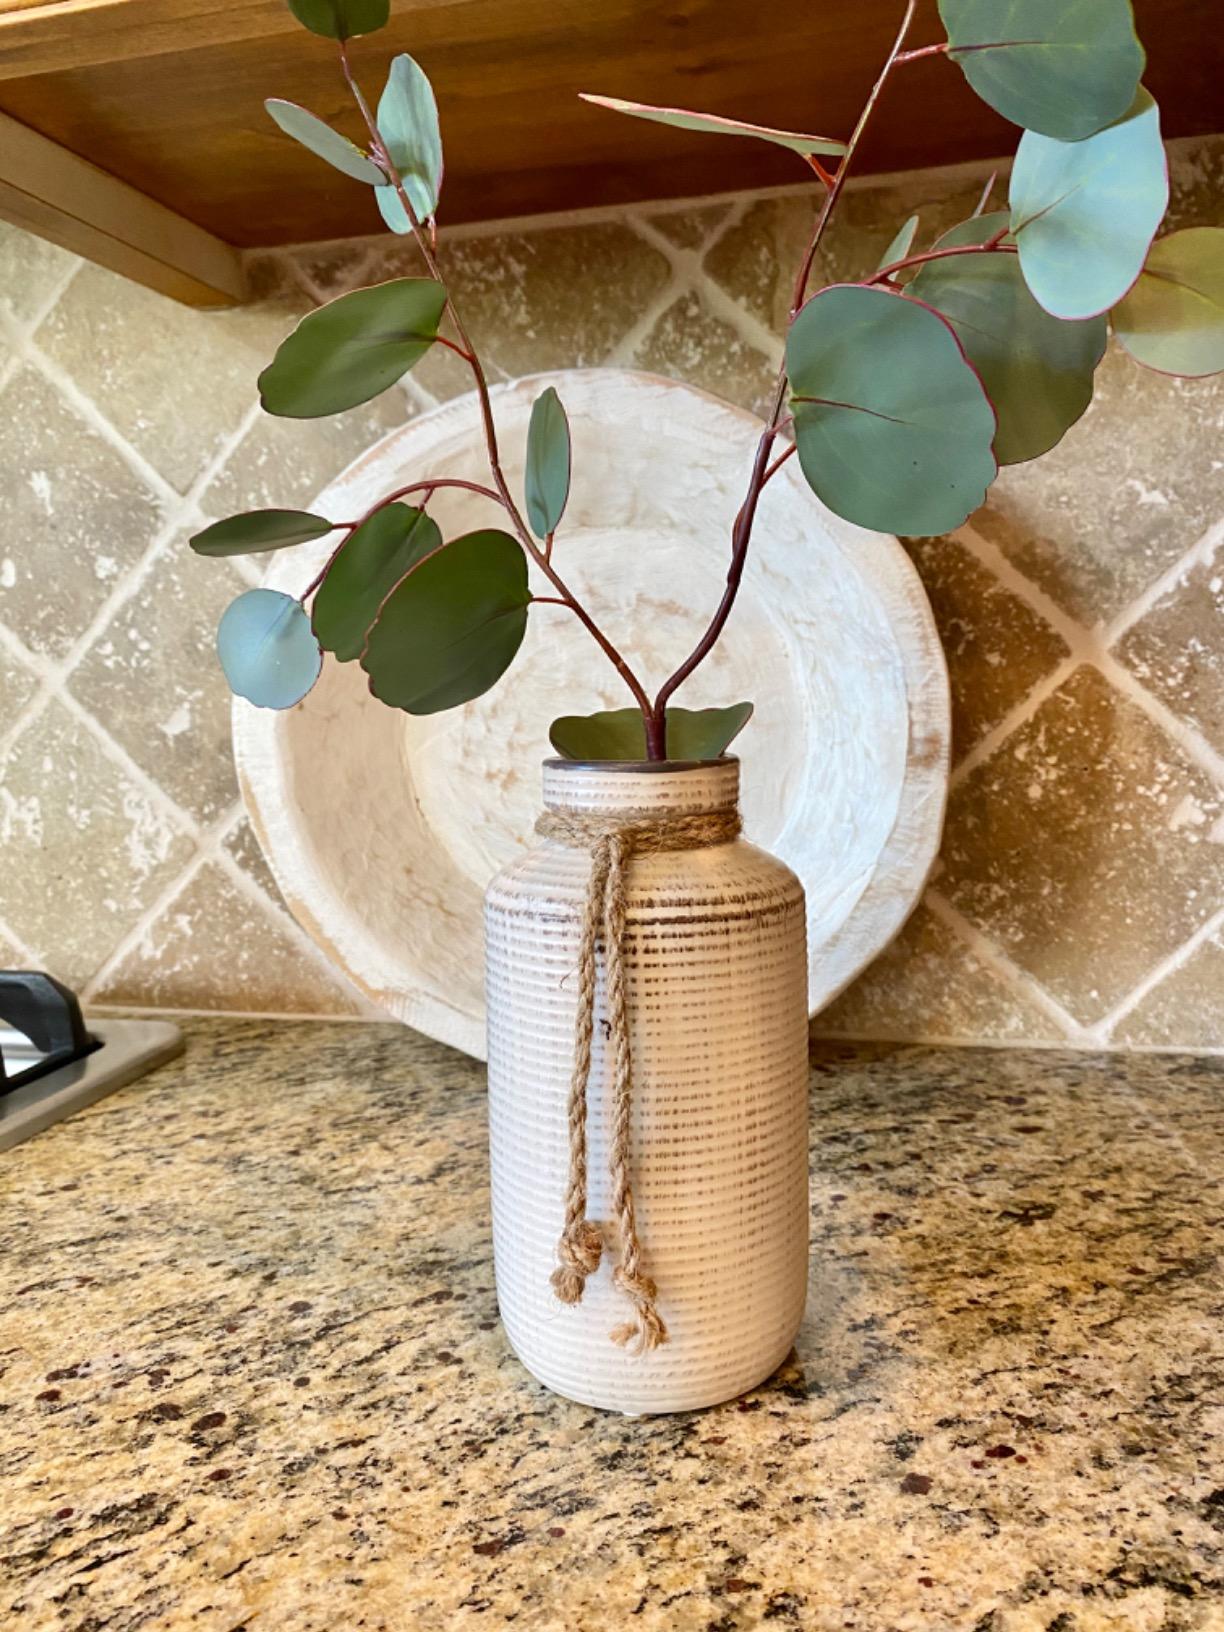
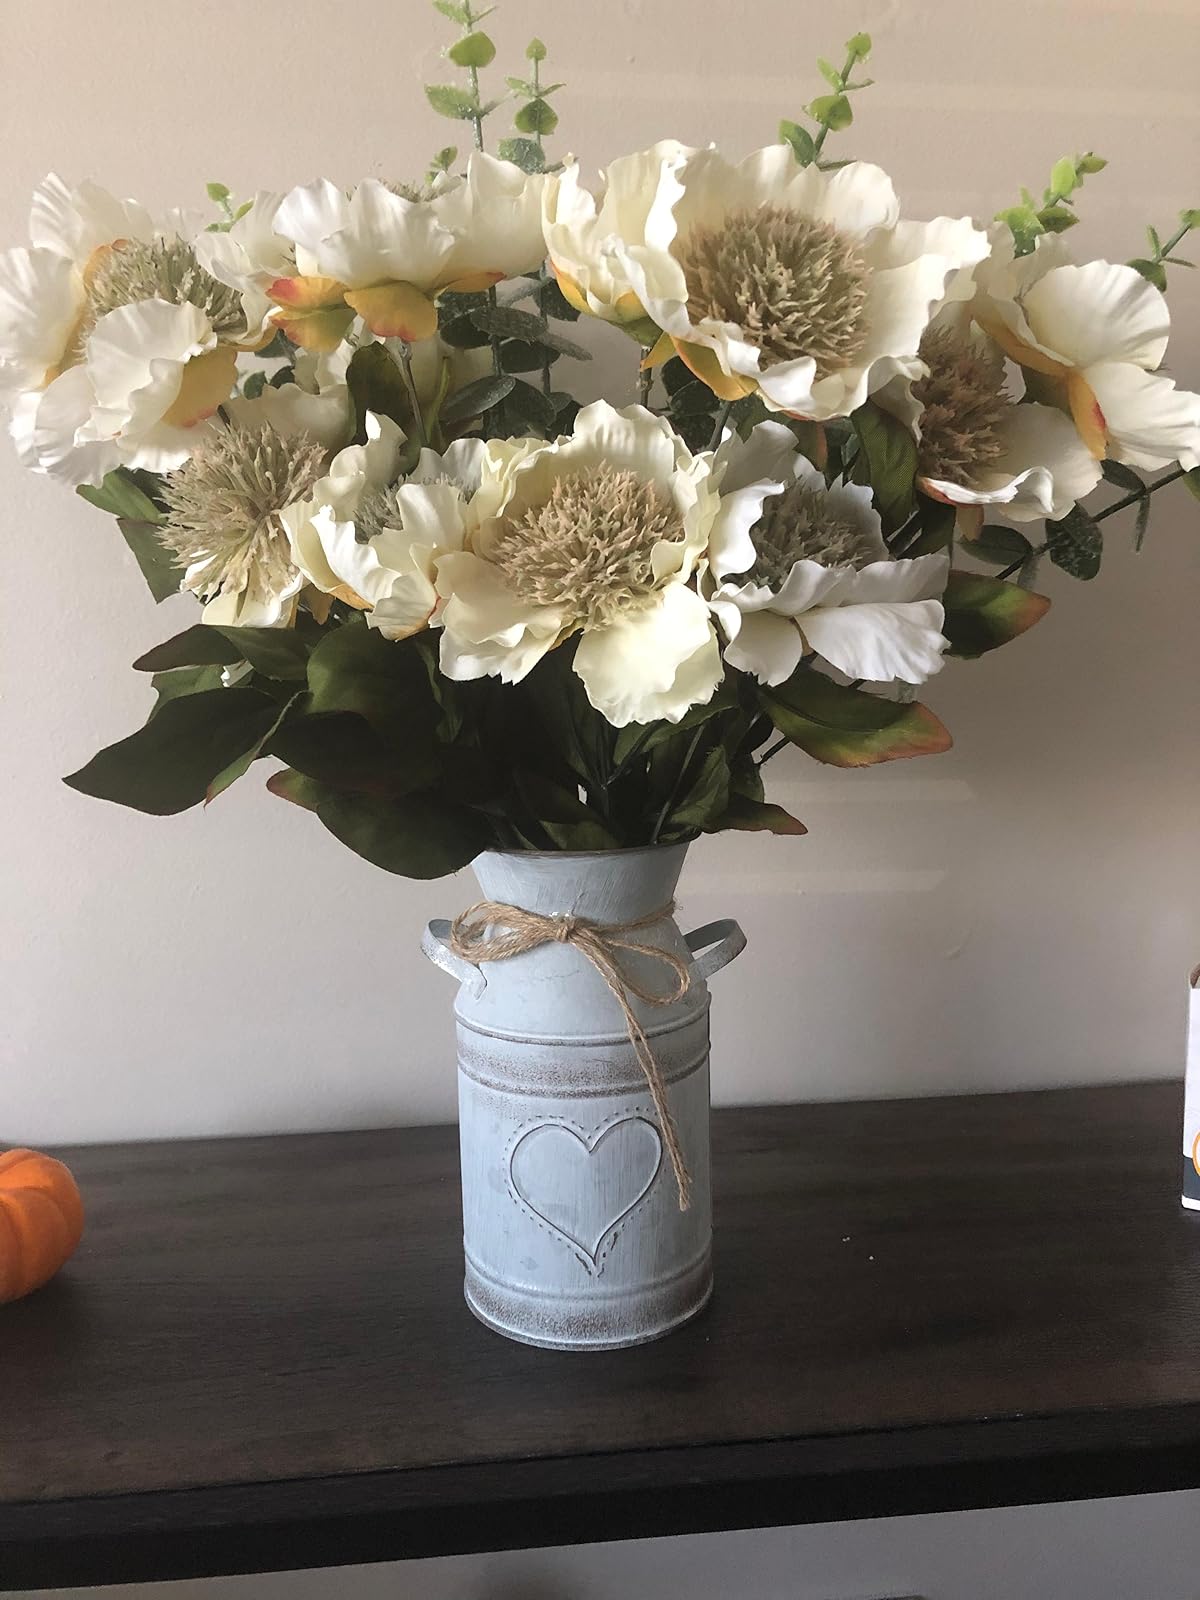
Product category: vase
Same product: no